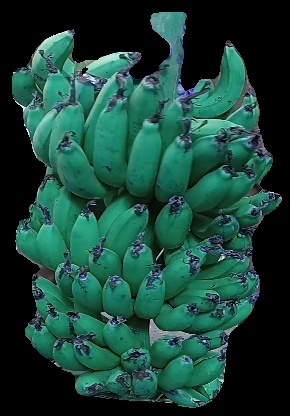
Variety: pachbale
Grade: grade3